Marvel Cave

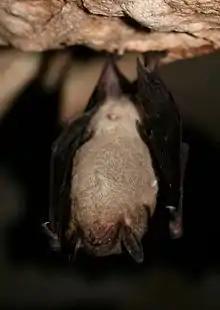
Gray bat in a hibernaculum. A colony of this species lives in Marvel Cave.

Marvel Cave is host to a variety of bats and salamanders. Marvel Cave has been recognized for its outstanding work in preserving its colony of endangered Gray Bats.